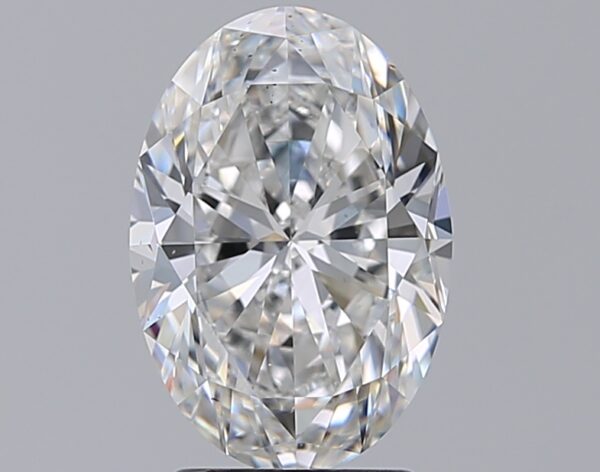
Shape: oval
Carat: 2.5
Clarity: VS2
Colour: E
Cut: EX
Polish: EX
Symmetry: EX
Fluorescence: F
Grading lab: GIA
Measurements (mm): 10.73 x 7.36 x 4.7